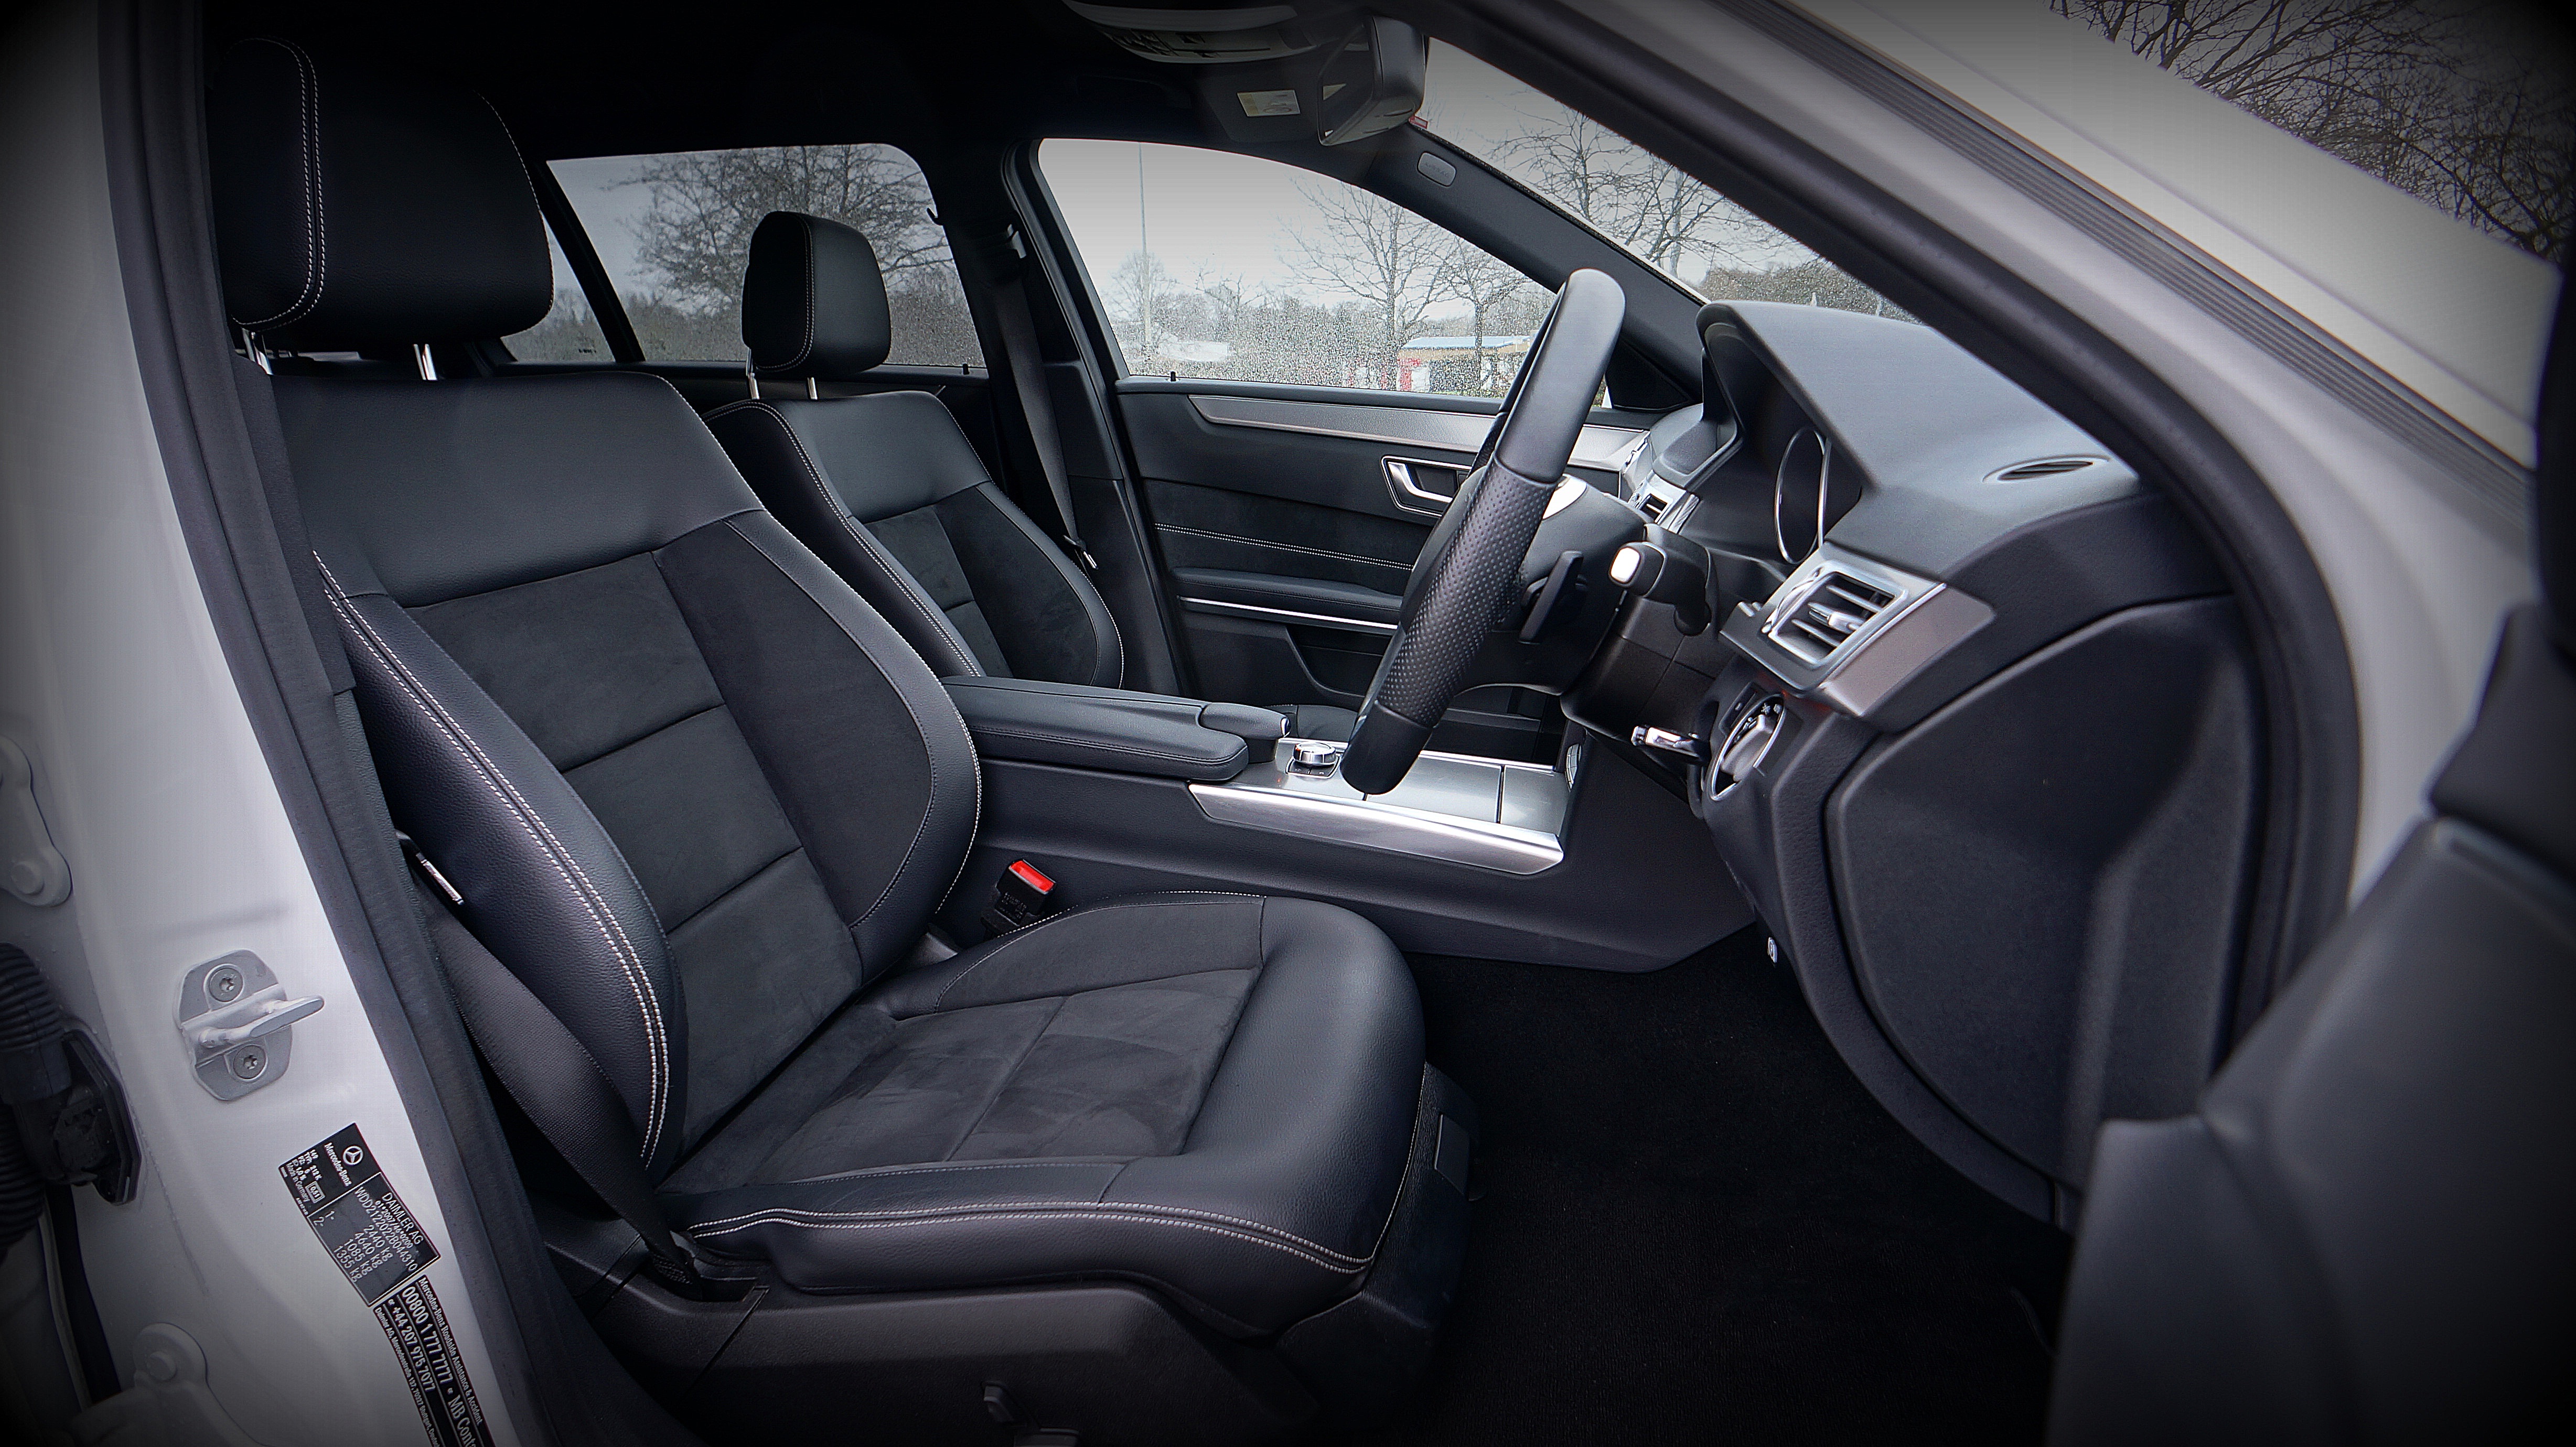
technology, car, automobile, transportation, transport, vehicle, show, auto, modern, automotive, luxury, design, motor, sedan, mercedes, seats, mercedes benz, benz, sport utility vehicle, land vehicle, automobile make, luxury vehicle, executive car, sports sedan, mid size car, crossover suv